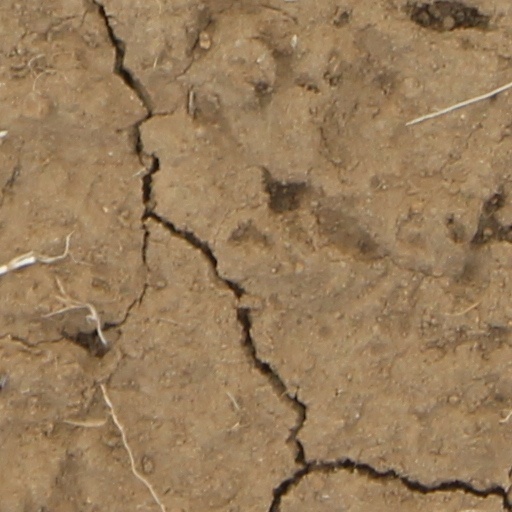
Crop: wheat